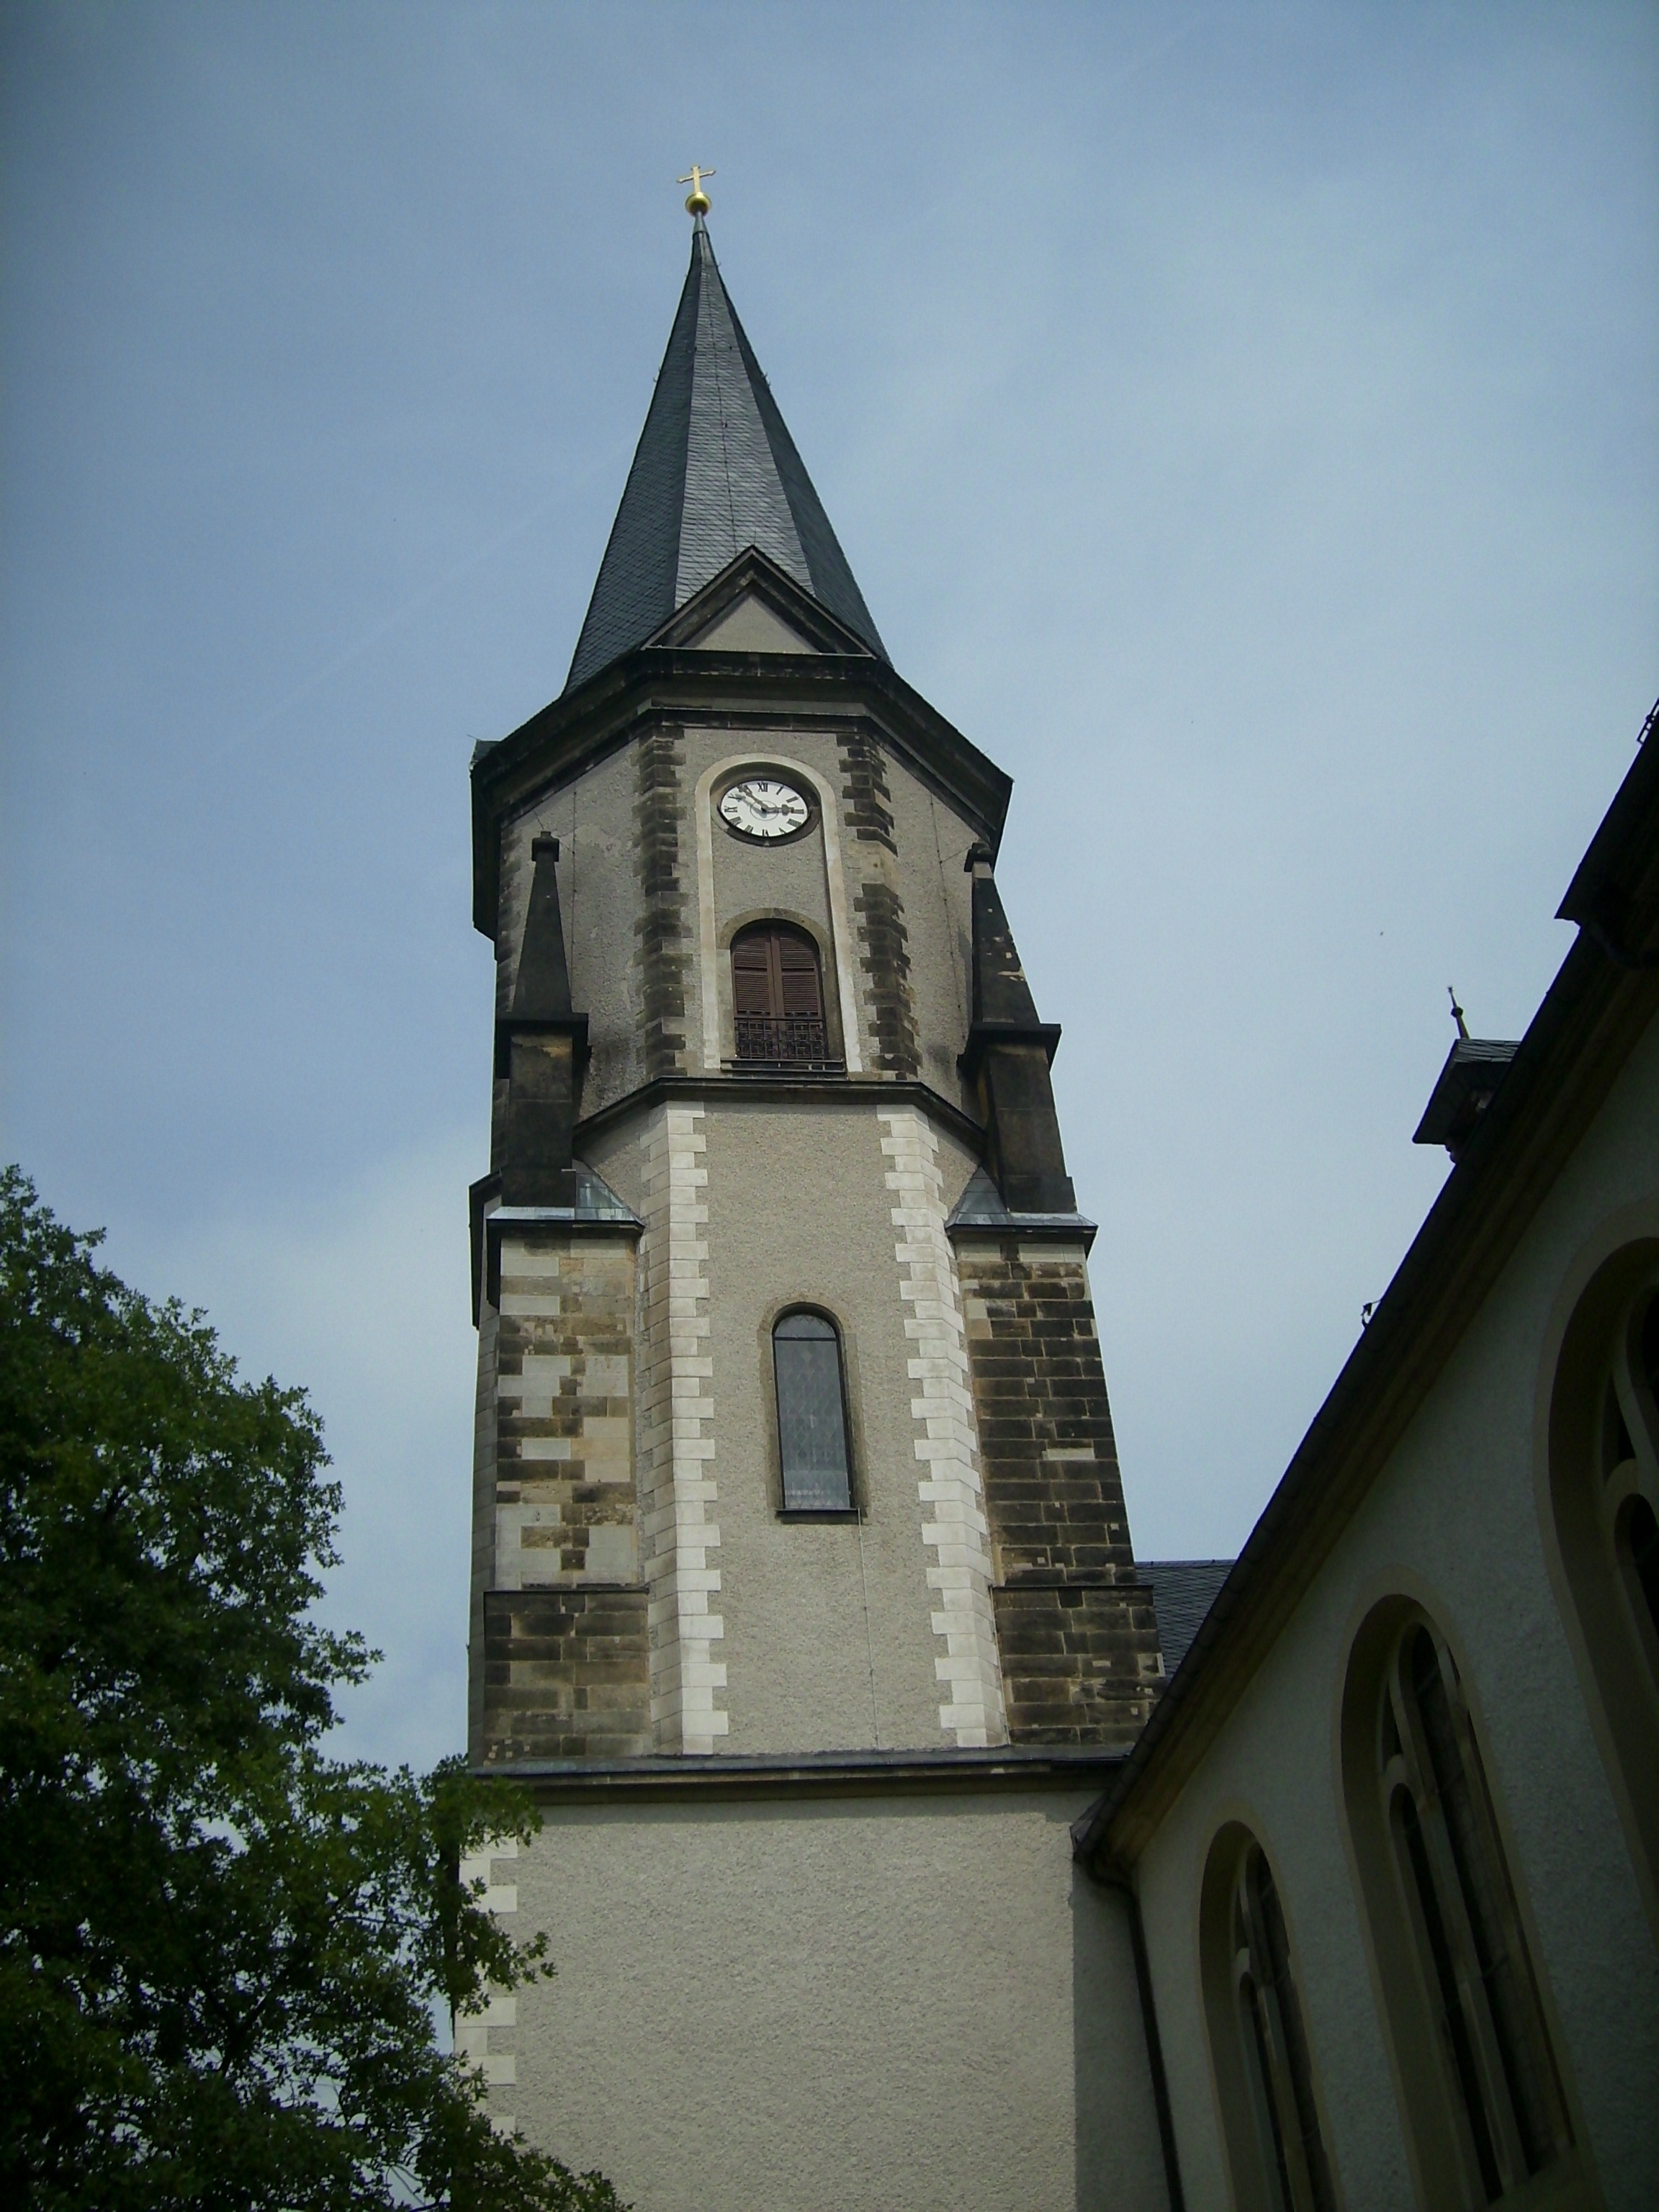
building, chateau, city, tower, church, chapel, place of worship, clock tower, bell tower, spire, steeple, lengenfeld